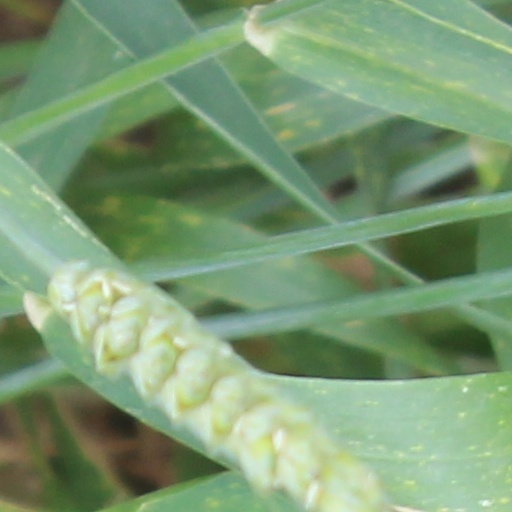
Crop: wheat